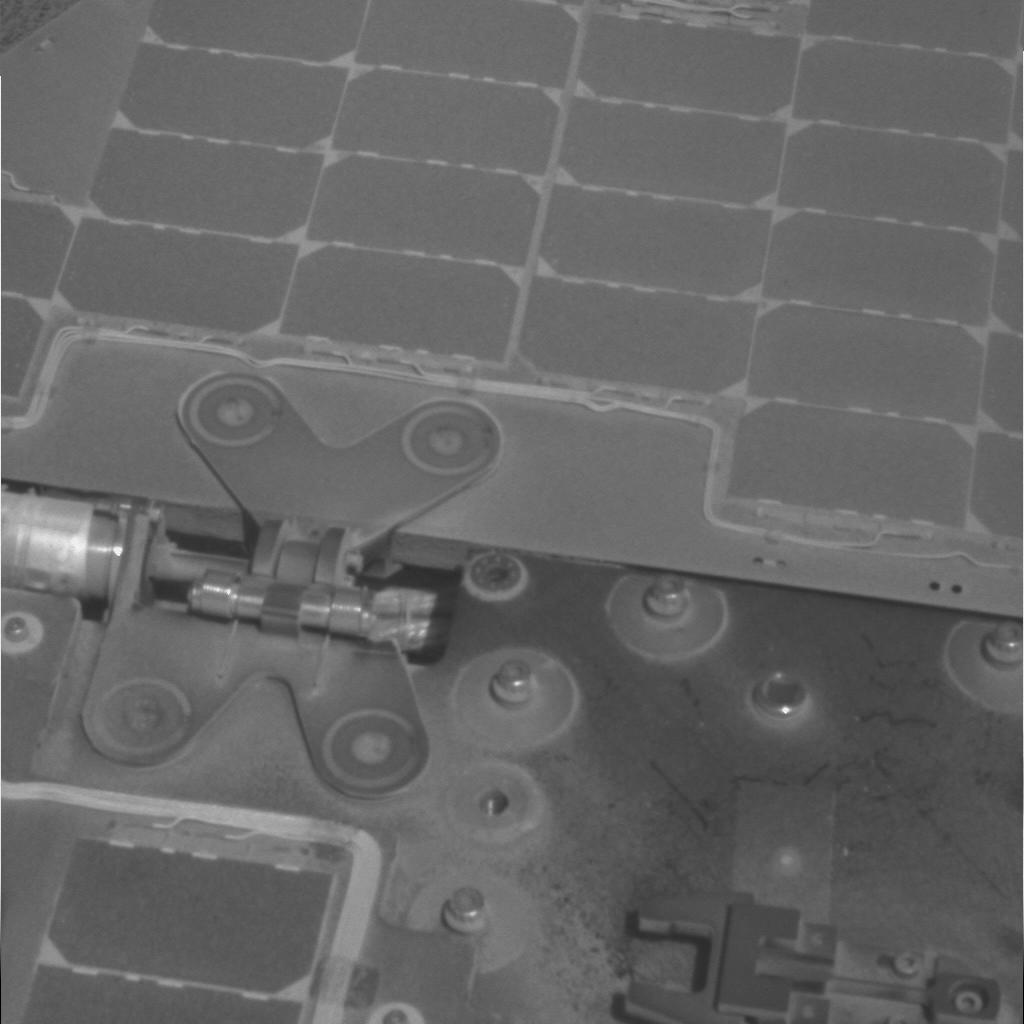
Surface features visible: Rover Deck, Rover Parts